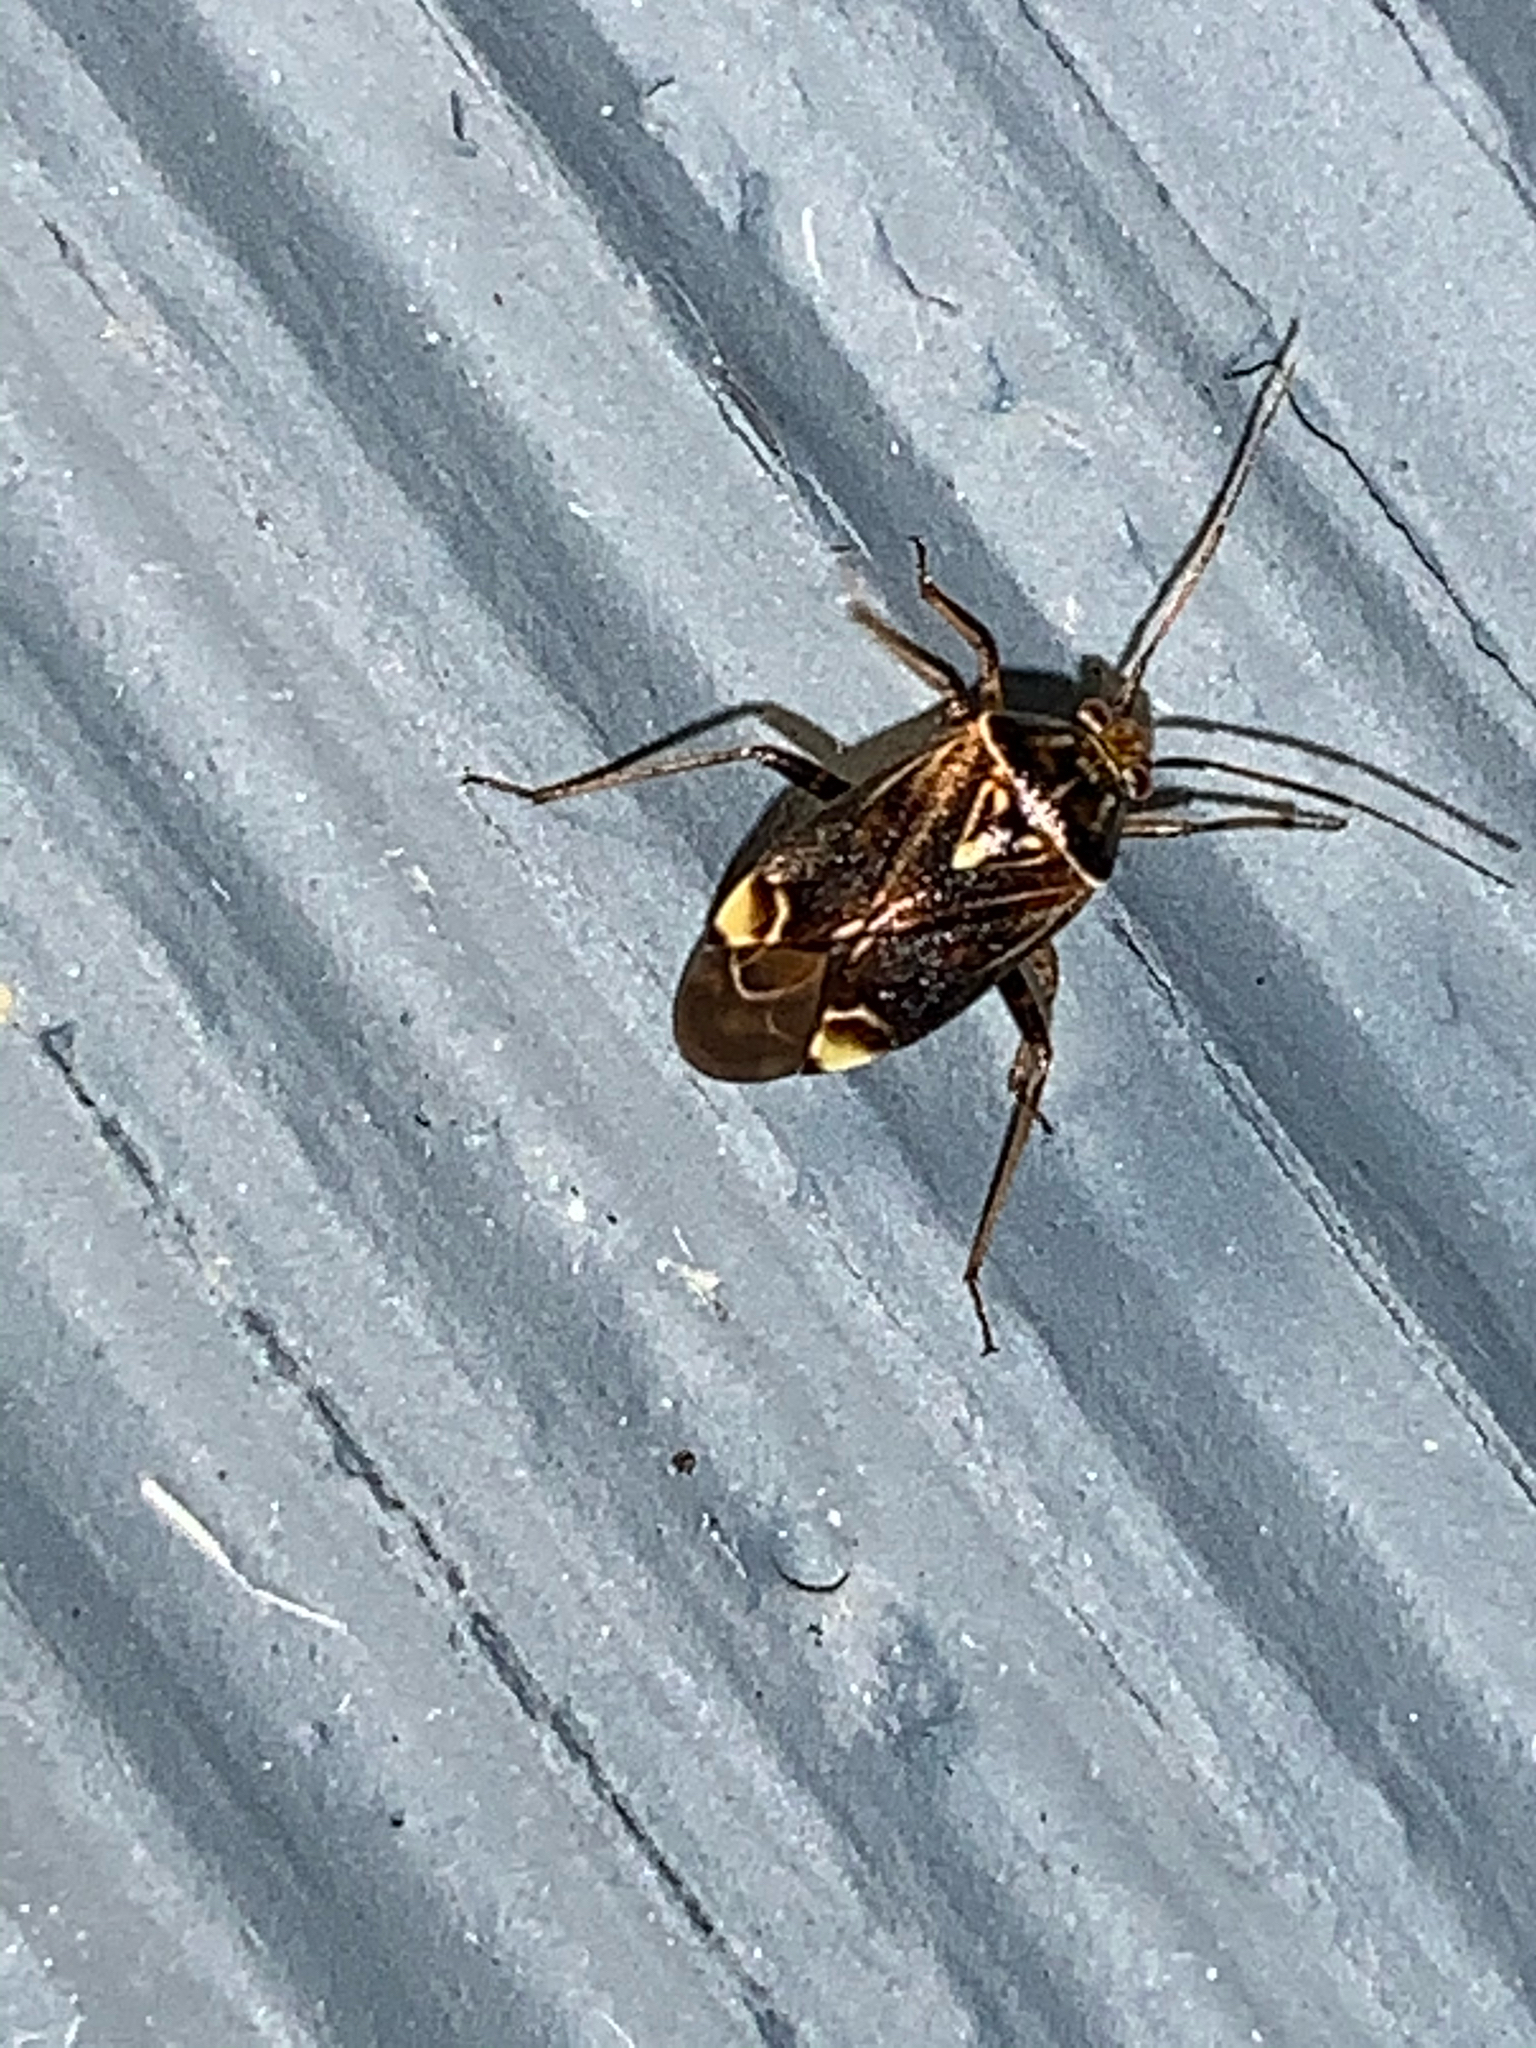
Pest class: lygus_bug